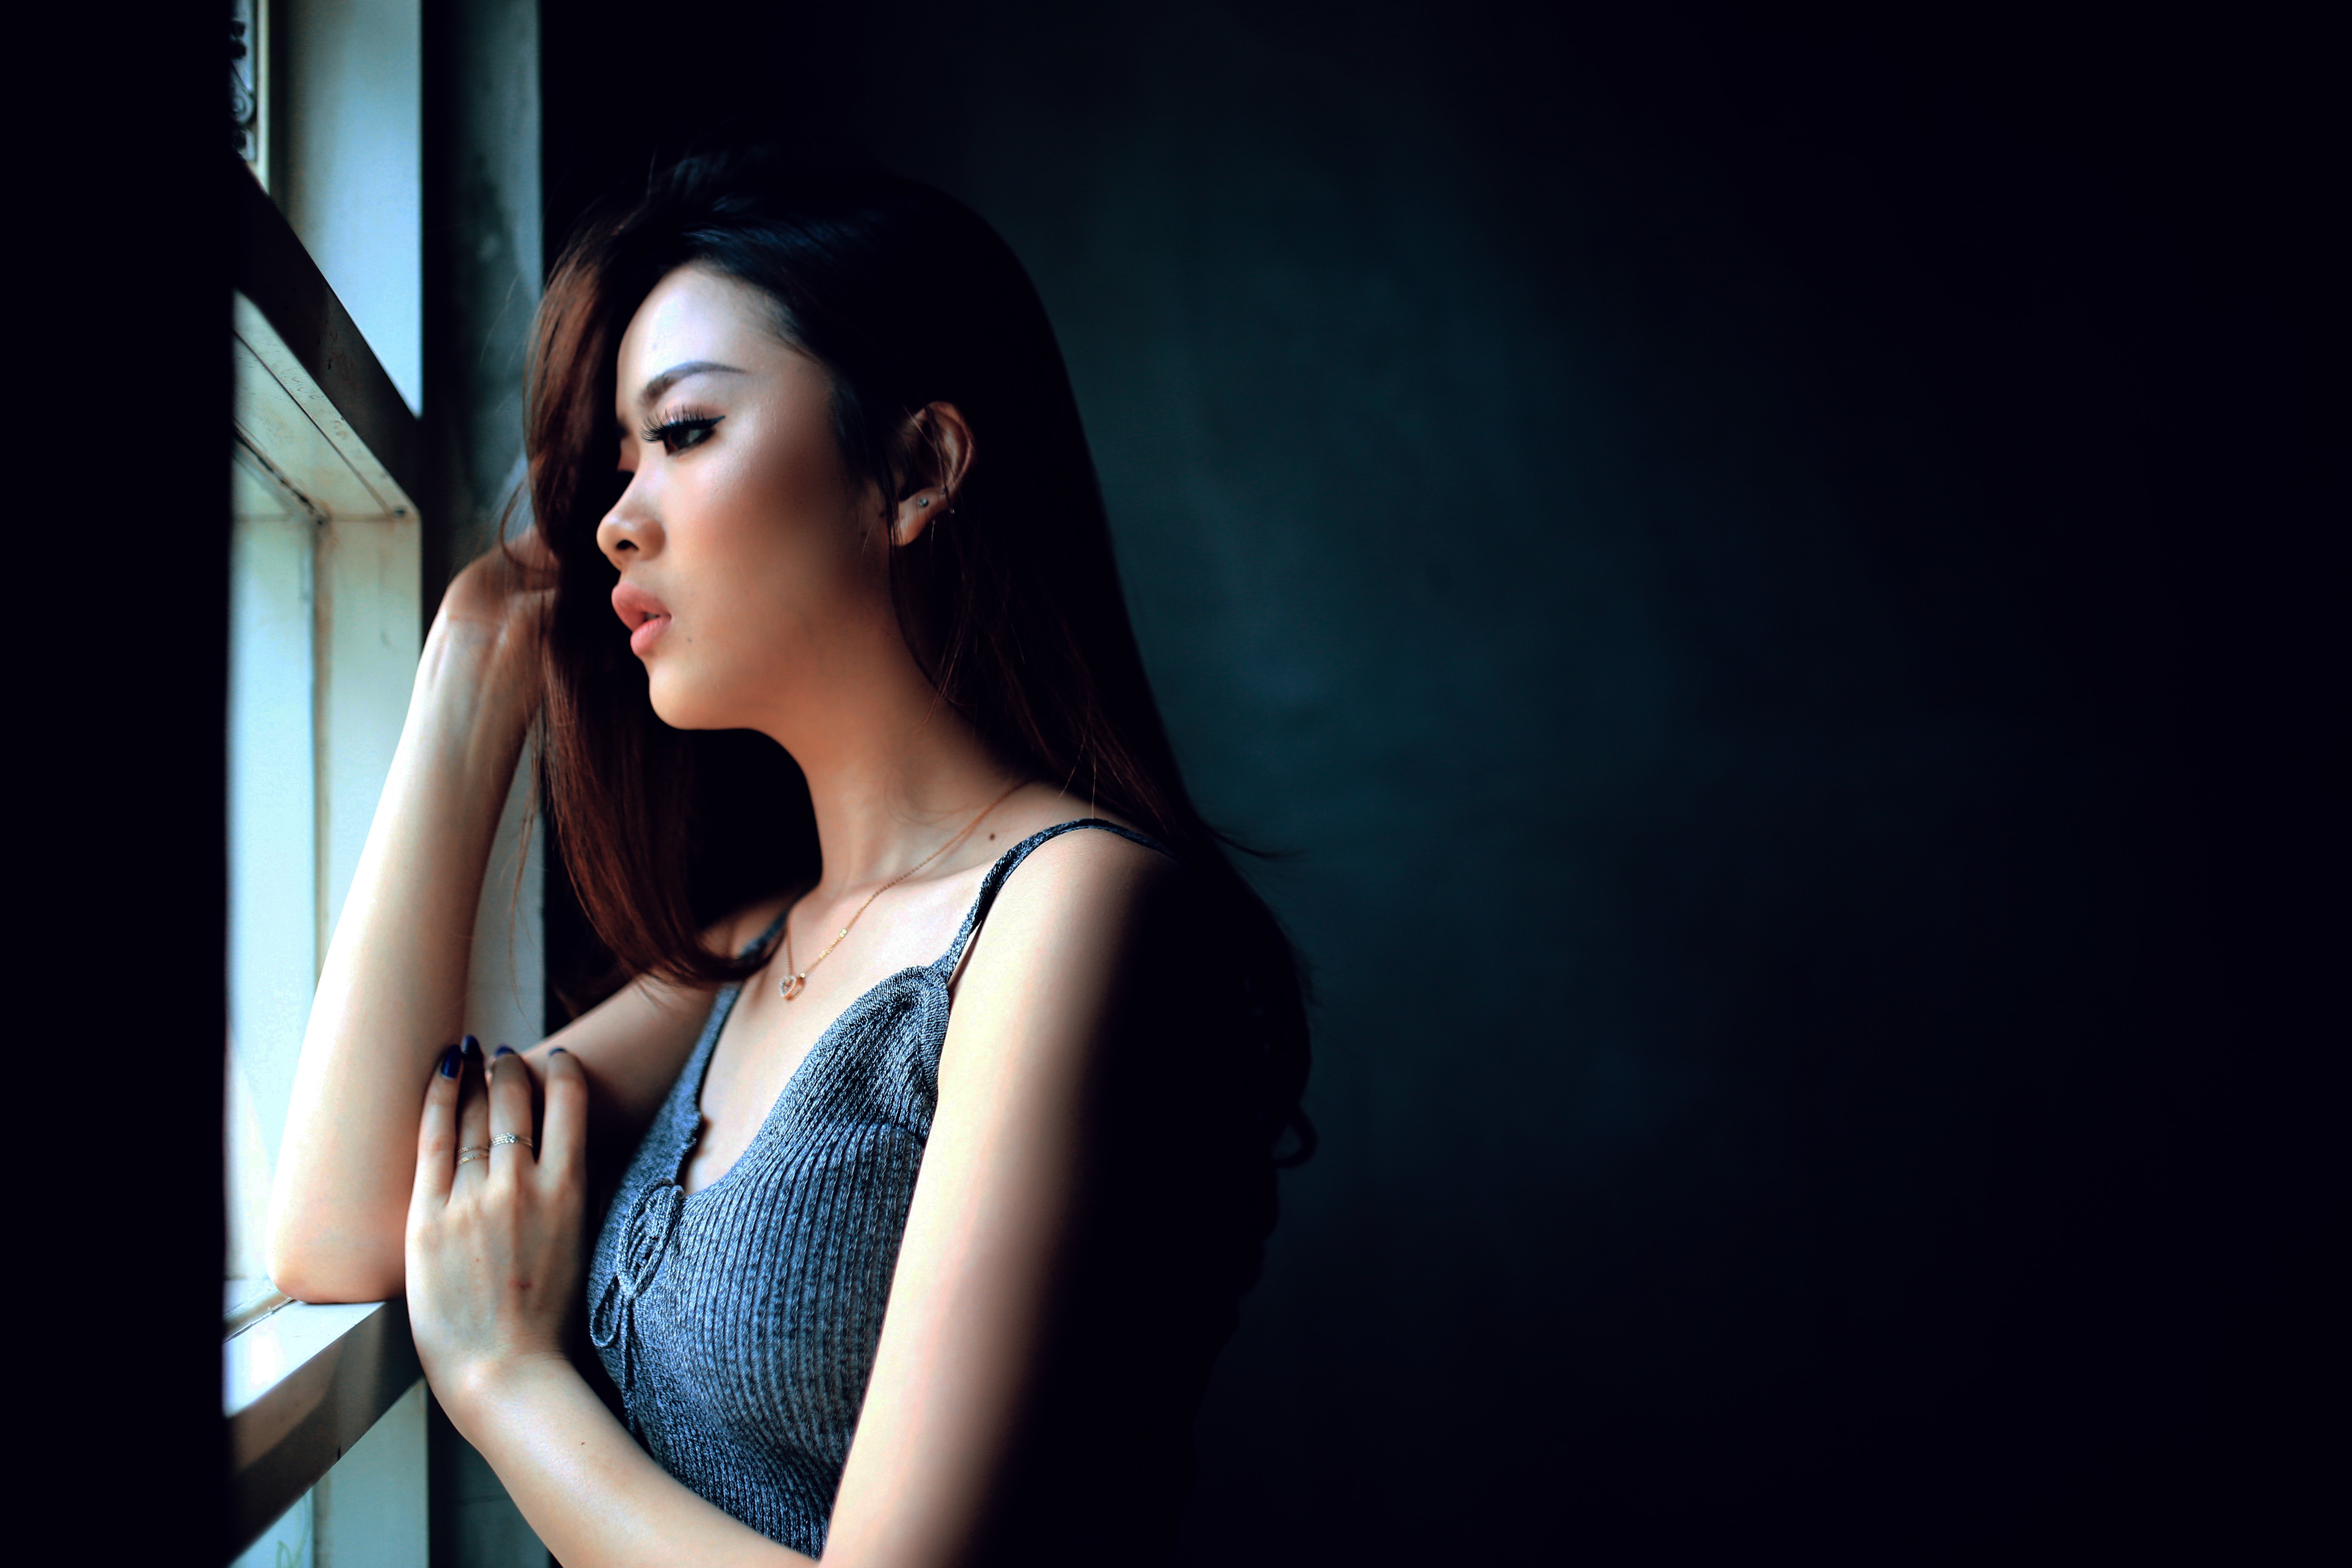
beauty, girl, model, lady, photography, black hair, photo shoot, darkness, fashion model, long hair, flash photography, brown hair, computer wallpaper, portrait, portrait photography